Lynching of Robert Marshall

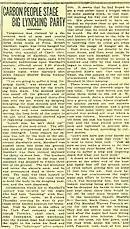
Newspaper article reporting Robert Marshall's lynching

Marshall's escort was quickly informed by Sheriff Deming that a lynch mob was forming in town. Once the officers and Marshall reached town, they were stopped by a lynch crowd in front of the courthouse. Marshall was not led inside of the courthouse and Deputy Sheriff East left him inside the car, which was then commandeered by members of the crowd. A procession of "at least a hundred cars" led Marshall to a tall cottonwood tree on the Critchlow farm, east of Price, where he was hanged.